Tyler Young (racing driver)

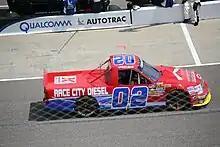
Young's truck at Rockingham Speedway in 2012

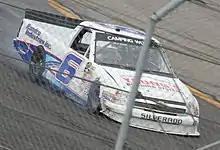
Young's truck at Rockingham in 2013

In 2012, Young and family-owned Young's Motorsports made their debuts in the Camping World Truck Series at Rockingham Speedway with the No. 02 Chevrolet Silverado. After starting 26th, he finished 28th. He made three more starts in the season, with a best finish of 20th at Bristol Motor Speedway. The following year, he made seven starts, with a best finish of 19th at Texas Motor Speedway.